Liselund

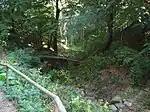
Treacherous steps down Devil's Ravine

The Chinese Summerhouse or "Det kinesiske lysthus" stands on top of the western hill and looks down over the lakes towards the sea. The weeping ash to the left adds to the Chinese flavour of the site. It was quite usual to include Chinese pagodas in romantically styled gardens. No doubt guests could be taken there for a short walk and a cup of Chinese tea.